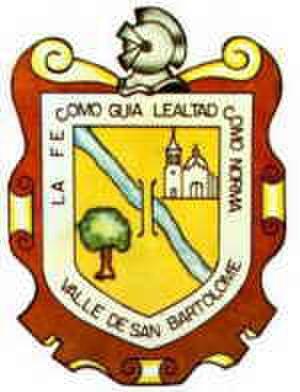
Allende est une municipalité de l'État de Chihuahua, au Mexique. Elle couvre une superficie de 2 136,758 km² et compte 8 751 habitants en 2015.